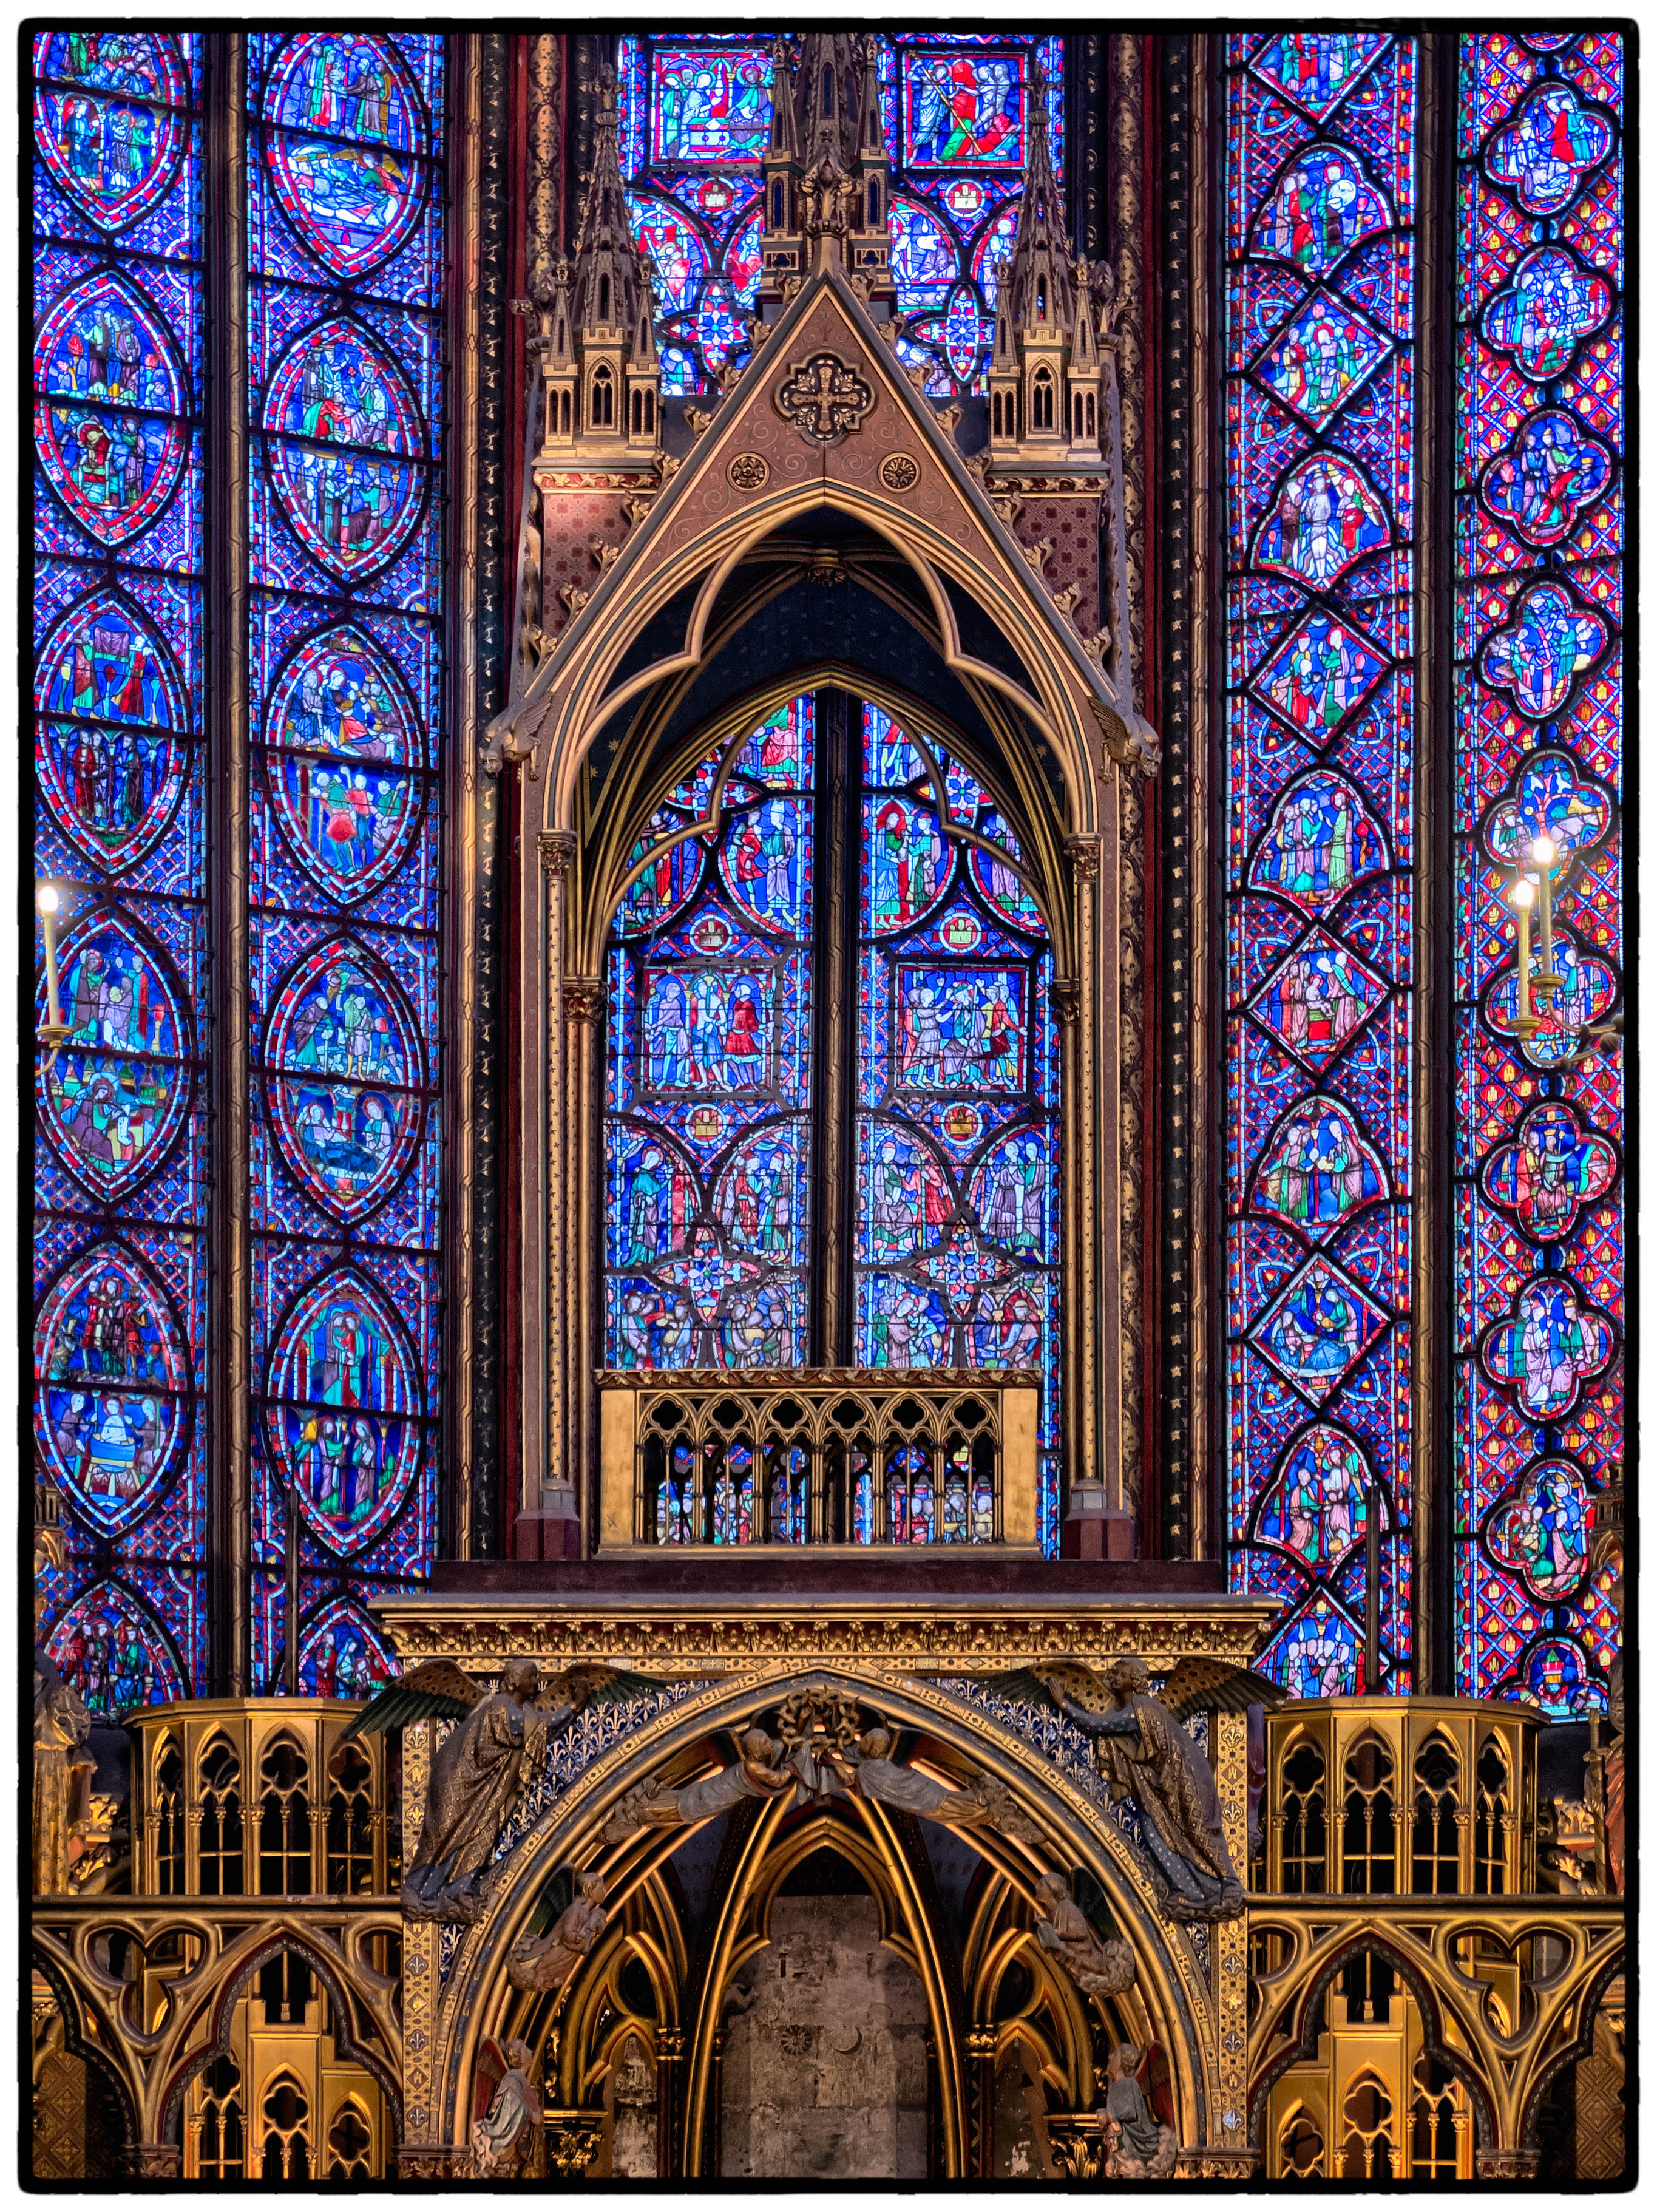
window, glass, paris, france, arch, facade, church, cathedral, chapel, material, stained glass, place of worship, places, christ, hdr, 2013, altar, symmetry, saint, stained, john, baptist, sns, lumix, panasonic, dmc, lx7, panasoniclumixdmclx7, ledefrance, chapelle, gilt, apse, sainte, gothic architecture